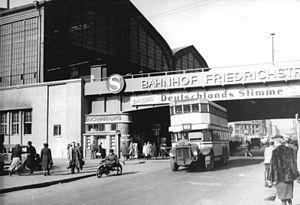
La Gare de Berlin Friedrichstraße [ˈfʁiːdʁɪçˌʃtʁaːsə] est une gare ferroviaire à Berlin au croisement de la Stadtbahn est-ouest et du tunnel nord-sud. Elle se trouve dans le quartier de Mitte entre la Friedrichstraße et le Spree. Du temps du mur de Berlin, la gare de Friedrichstraße était dans la partie est, mais des trains et des S-Bahn de l'ouest continuaient à y arriver. C'était un poste-frontière important entre l'est et l'ouest, surnommé le « palais des larmes ».